Isabella d'Este

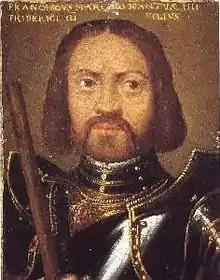
Isabella's husband, Francesco II Gonzaga, Marquess of Mantua

Despite the affection, Isabella began to feel envy for her sister Beatrice, first for the very fortunate marriage that had touched her and for the enormous riches, then for the two sons in perfect health who were born to her a short time later, while she seemed unable to have children, and in this aroused the concerns of her mother Eleonora, who continually exhorted her in letters to be as close as possible to her husband. A certain hatred can also be seen in a letter to his mother dating back to his visit to Pavia in August 1492, when, speaking of Beatrice, he wrote: "she is not a greater than me, but she is much bigger!"; in a similar way she also expressed herself to her husband, not being able yet to know, perhaps, that the sister's coarseness was due to the incipient pregnancy (she was at the fourth-fifth month). These frictions were perhaps also linked to the fact that Ludovico had initially asked for Isabella's hand, in 1480, and that this had not been possible because, only a few days earlier, Duke Ercole had officially promised it to Francesco Gonzaga.